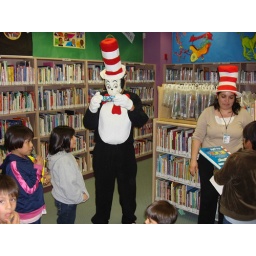
cat in the hat greets his fans